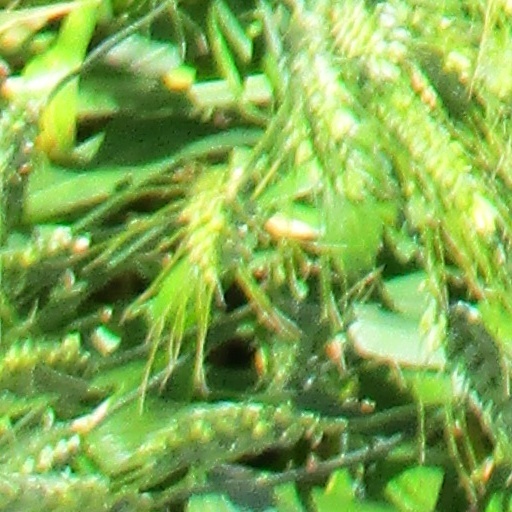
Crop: wheat